Question: How is the bus on street?
Tambaya: Yaya bas ɗin kan titi?
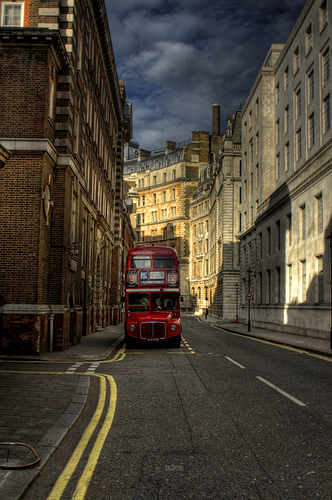
Answer: Double decker.
Amsa: Mai hawa biyu.